Sharvari

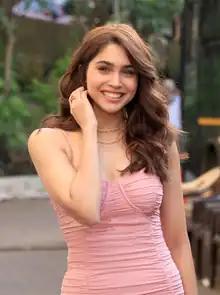
Sharvari in 2021

Sharvari worked as an assistant director in the movies "Pyaar" "Ka" "Punchnama 2", "Bajirao" "Mastani" and "Sonu" "Ke" "Titu Ki" "Sweety". She said she had been auditioning since 2014 for a leading roles in films. She made her acting debut with the 2020 Amazon Prime series "The Forgotten Army - Azaadi Ke Liye" opposite Sunny Kaushal.